Chimichurri burger

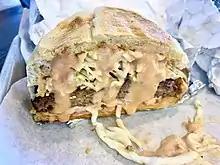
Chimichurri burger

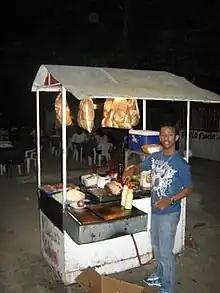
Chimi street vendor in the Dominican Republic

The chimichurri burger (usually called chimi burger, Dominican burger, or simply chimi) is a traditional snack dish (sandwich) served in the Dominican Republic.